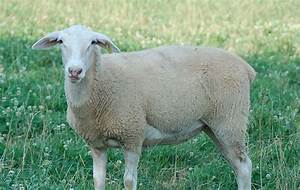
Label: pecora